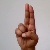
The image shows a hand gesture representing the letter 'U' in Indian Sign Language.